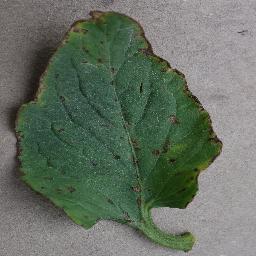
Label: Tomato___Bacterial_spot